Dave Bergman

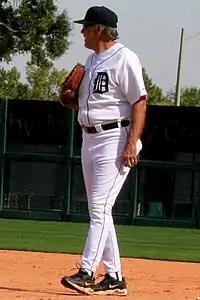
Bergman at Detroit Tigers Fantasy Camp in 2012

Bergman was noted for his extreme righty/lefty splits, which led to his long career as a part-time or platoon player. He batted .264/.356/.377 against right handed pitchers in 2,825 plate appearances. Against left handed pitchers, he batted .196/.265/.271 in only 289 plate appearances. Despite not usually hitting for a high batting average (.258 career), he finished his career with a respectable Adjusted OPS of 101, mostly on the strength of his on-base ability. Bergman was noted for his strike zone judgment, and accumulated more base on balls than strikeouts over the course of his career (380 to 347).